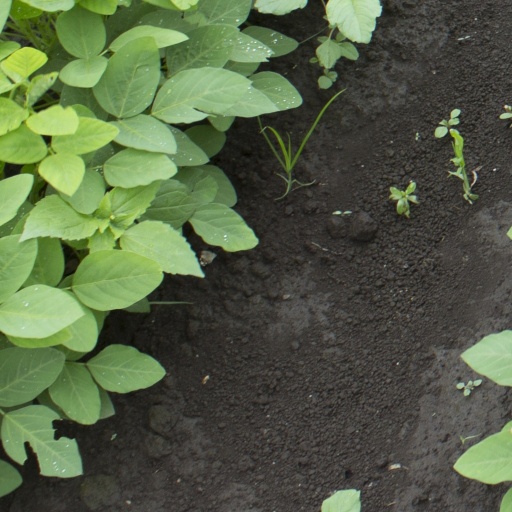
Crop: soybean